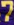
Number: 7